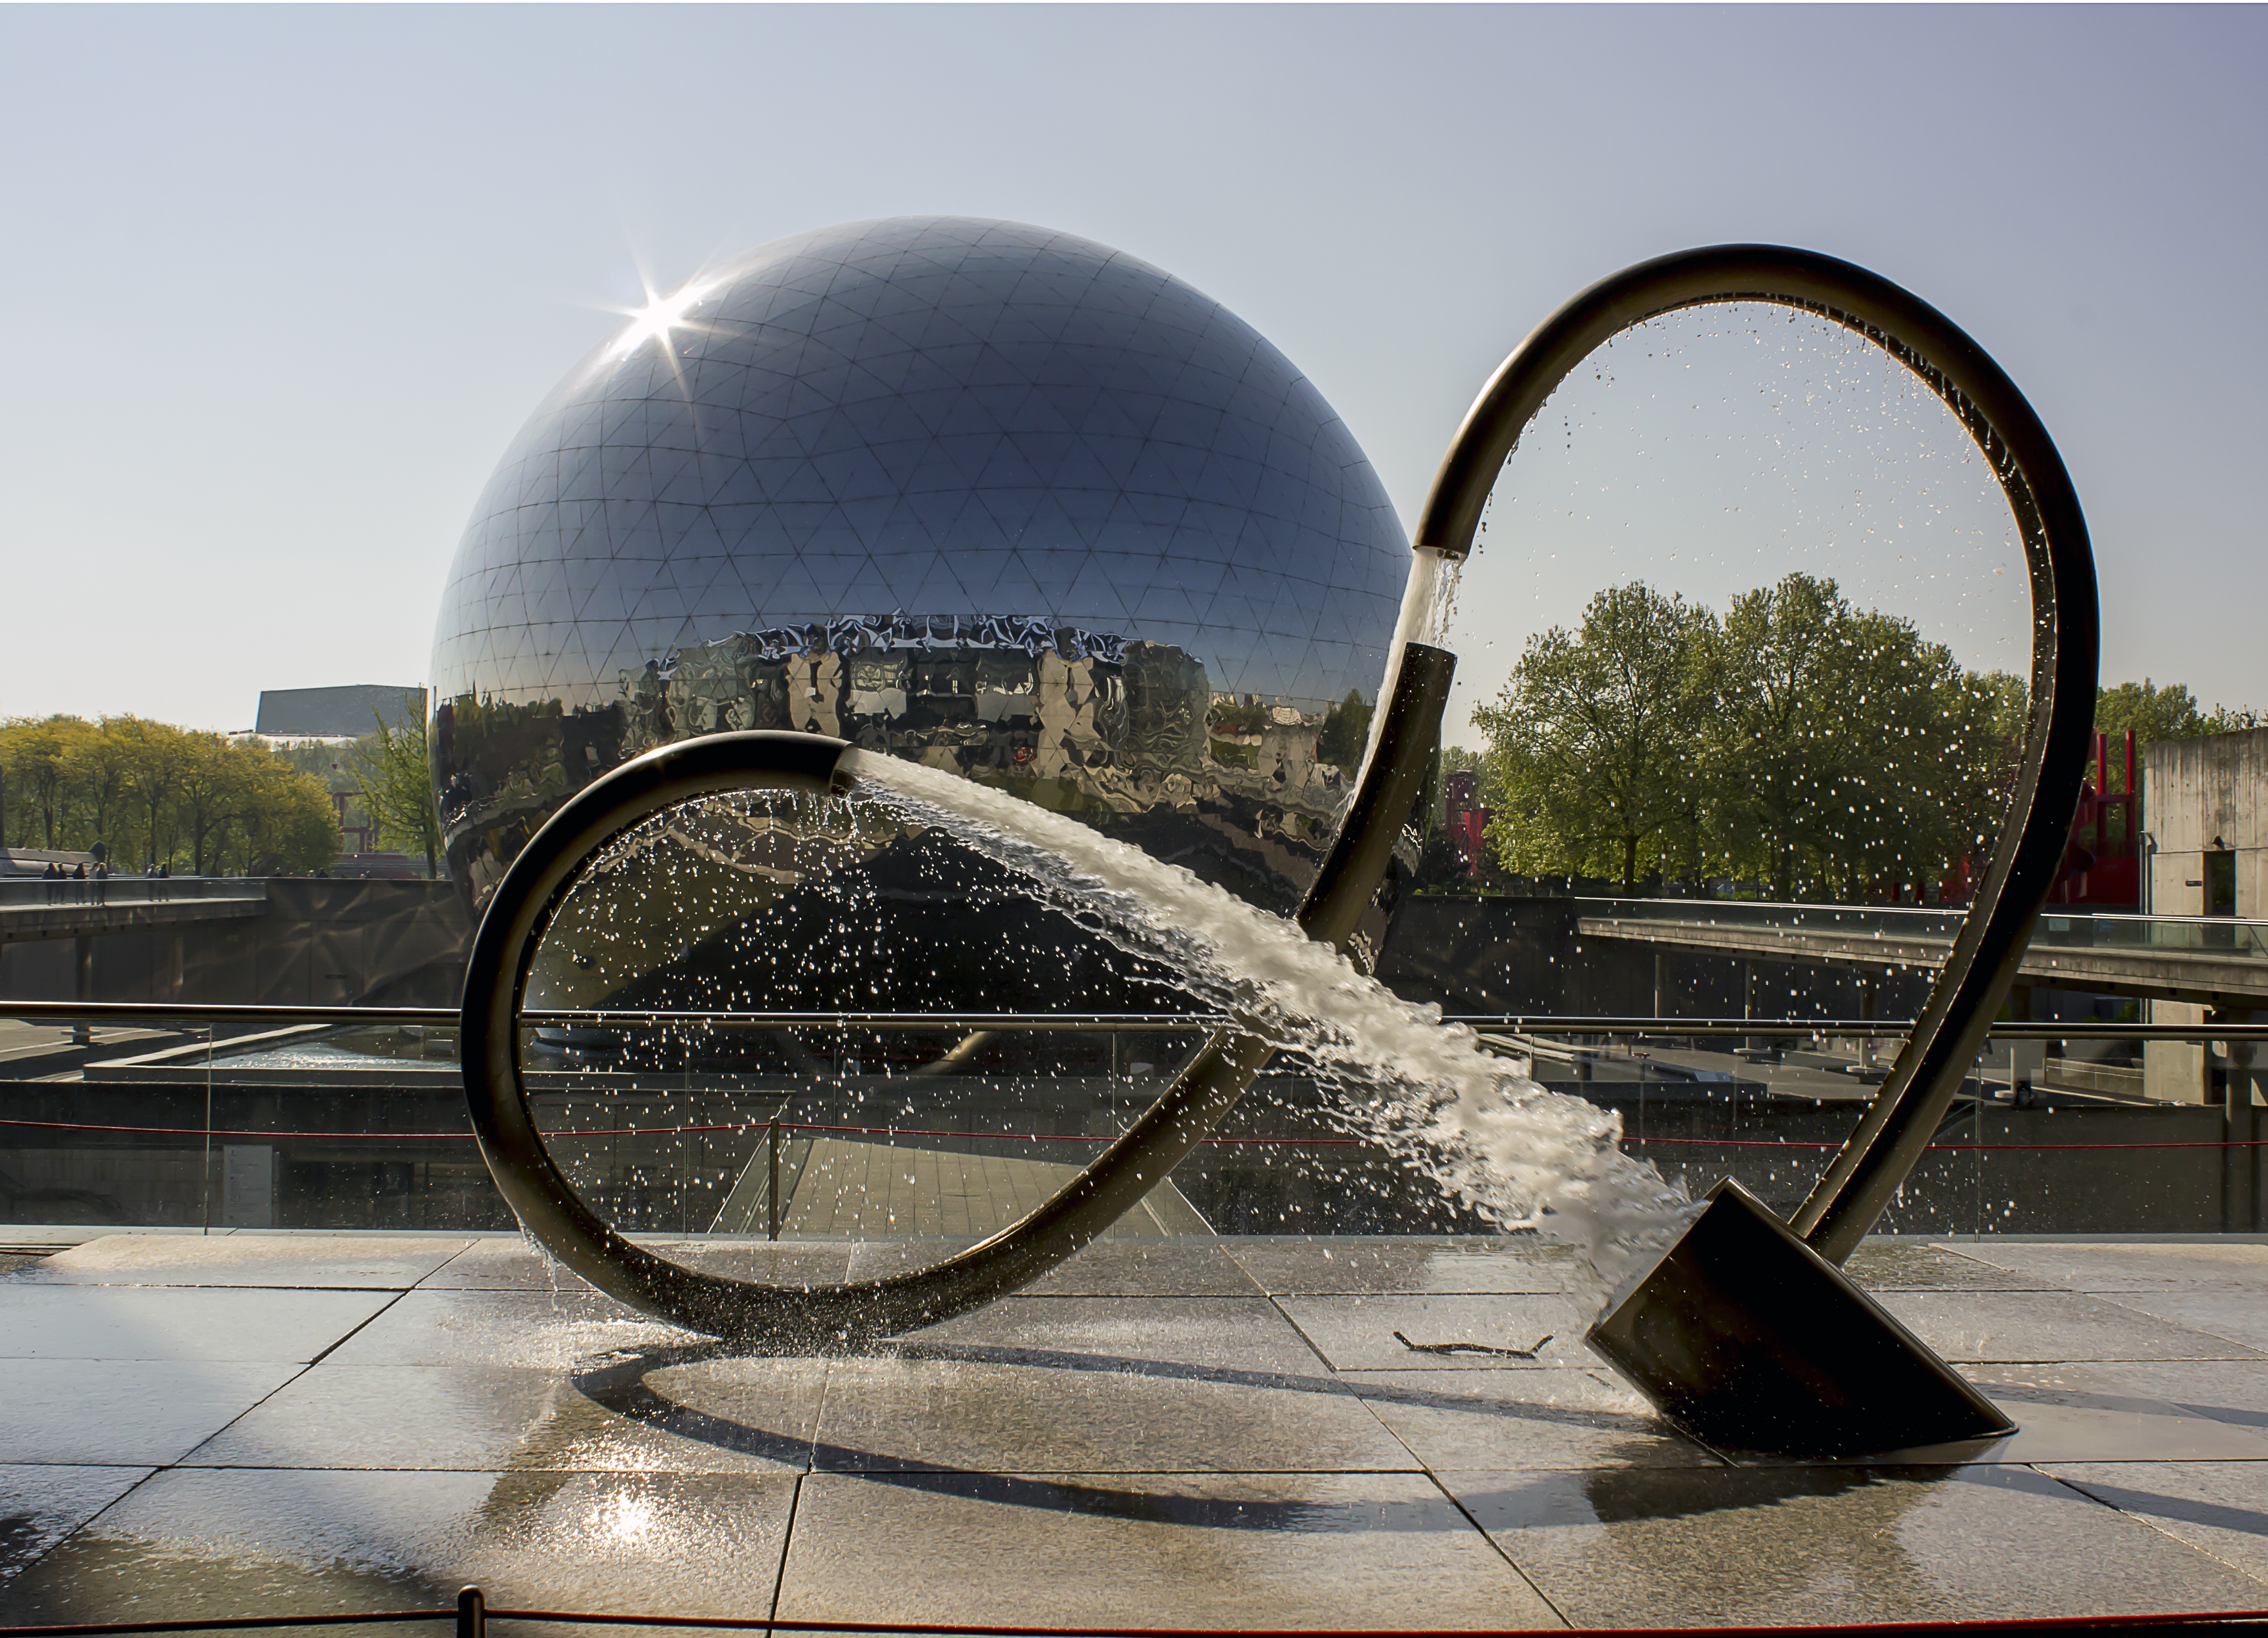
water, architecture, sky, sun, wheel, arch, reflection, landmark, sculpture, art, clouds, composition, sphere, tourist attraction, shape